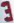
Number: 3